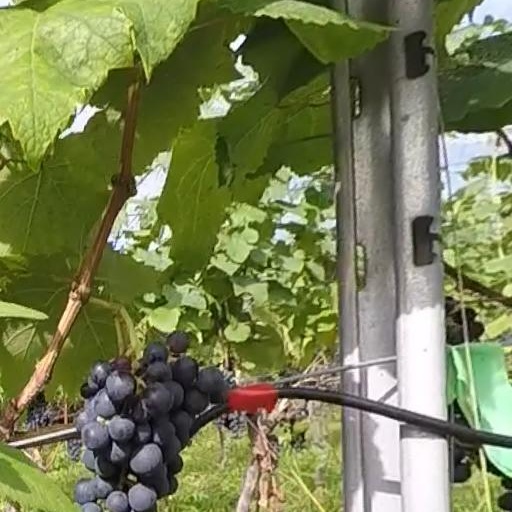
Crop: grape